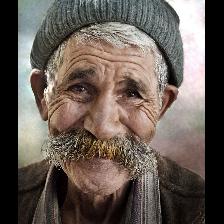
Label: Human